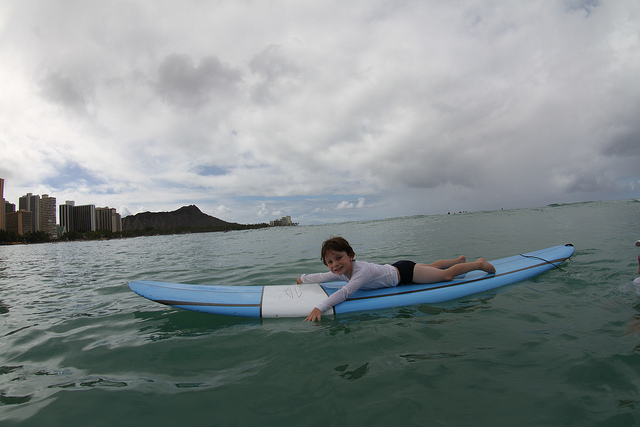
user: Given an image and a question. Answer the question in a short answer. Question: What is the blue sports accessory usually made from? Short Answer:
assistant: polyurethane